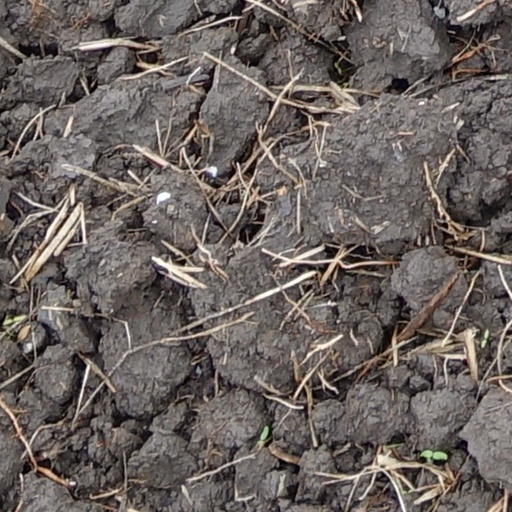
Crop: wheat